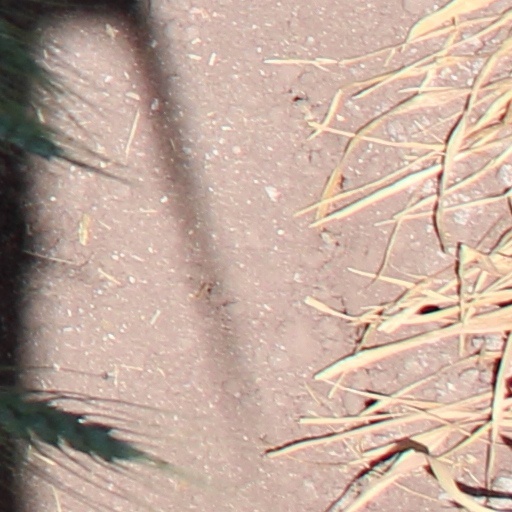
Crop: wheat